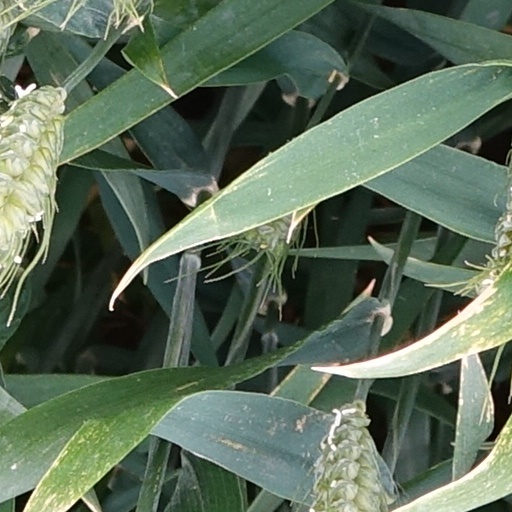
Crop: wheat